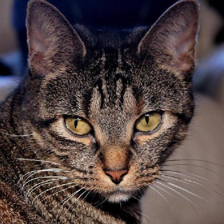
Label: animals